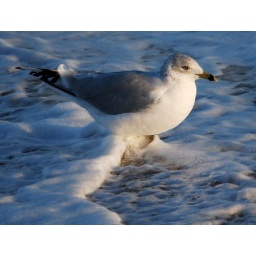
No, it is not snow...The seagull is standing in the ocean surrounded by its soft foam...